Sardinia national football team

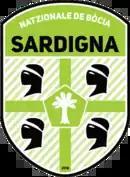
The old crest used from 2018 to 2024

The emblem of the "Natzionale" is a rounded shield with different elements taken from the Sardinian culture. In the upper part, on a green background there is the lettering, in Sardinian language, "Natzionale Sarda de Bòcia". In the main part there are the classic Quattro mori' although with the Saint George's cross in green version instead of red. At the center of the cross then, set in a green pentagon extrapolated from the iconic standard of the soccer ball, a stylized eradicated tree, symbol of the Judicate of Arborea, the last entity representing the independent Sardinia and symbol that still characterizes the coats of arms in the most different variants of more than 80 municipalities of the island.